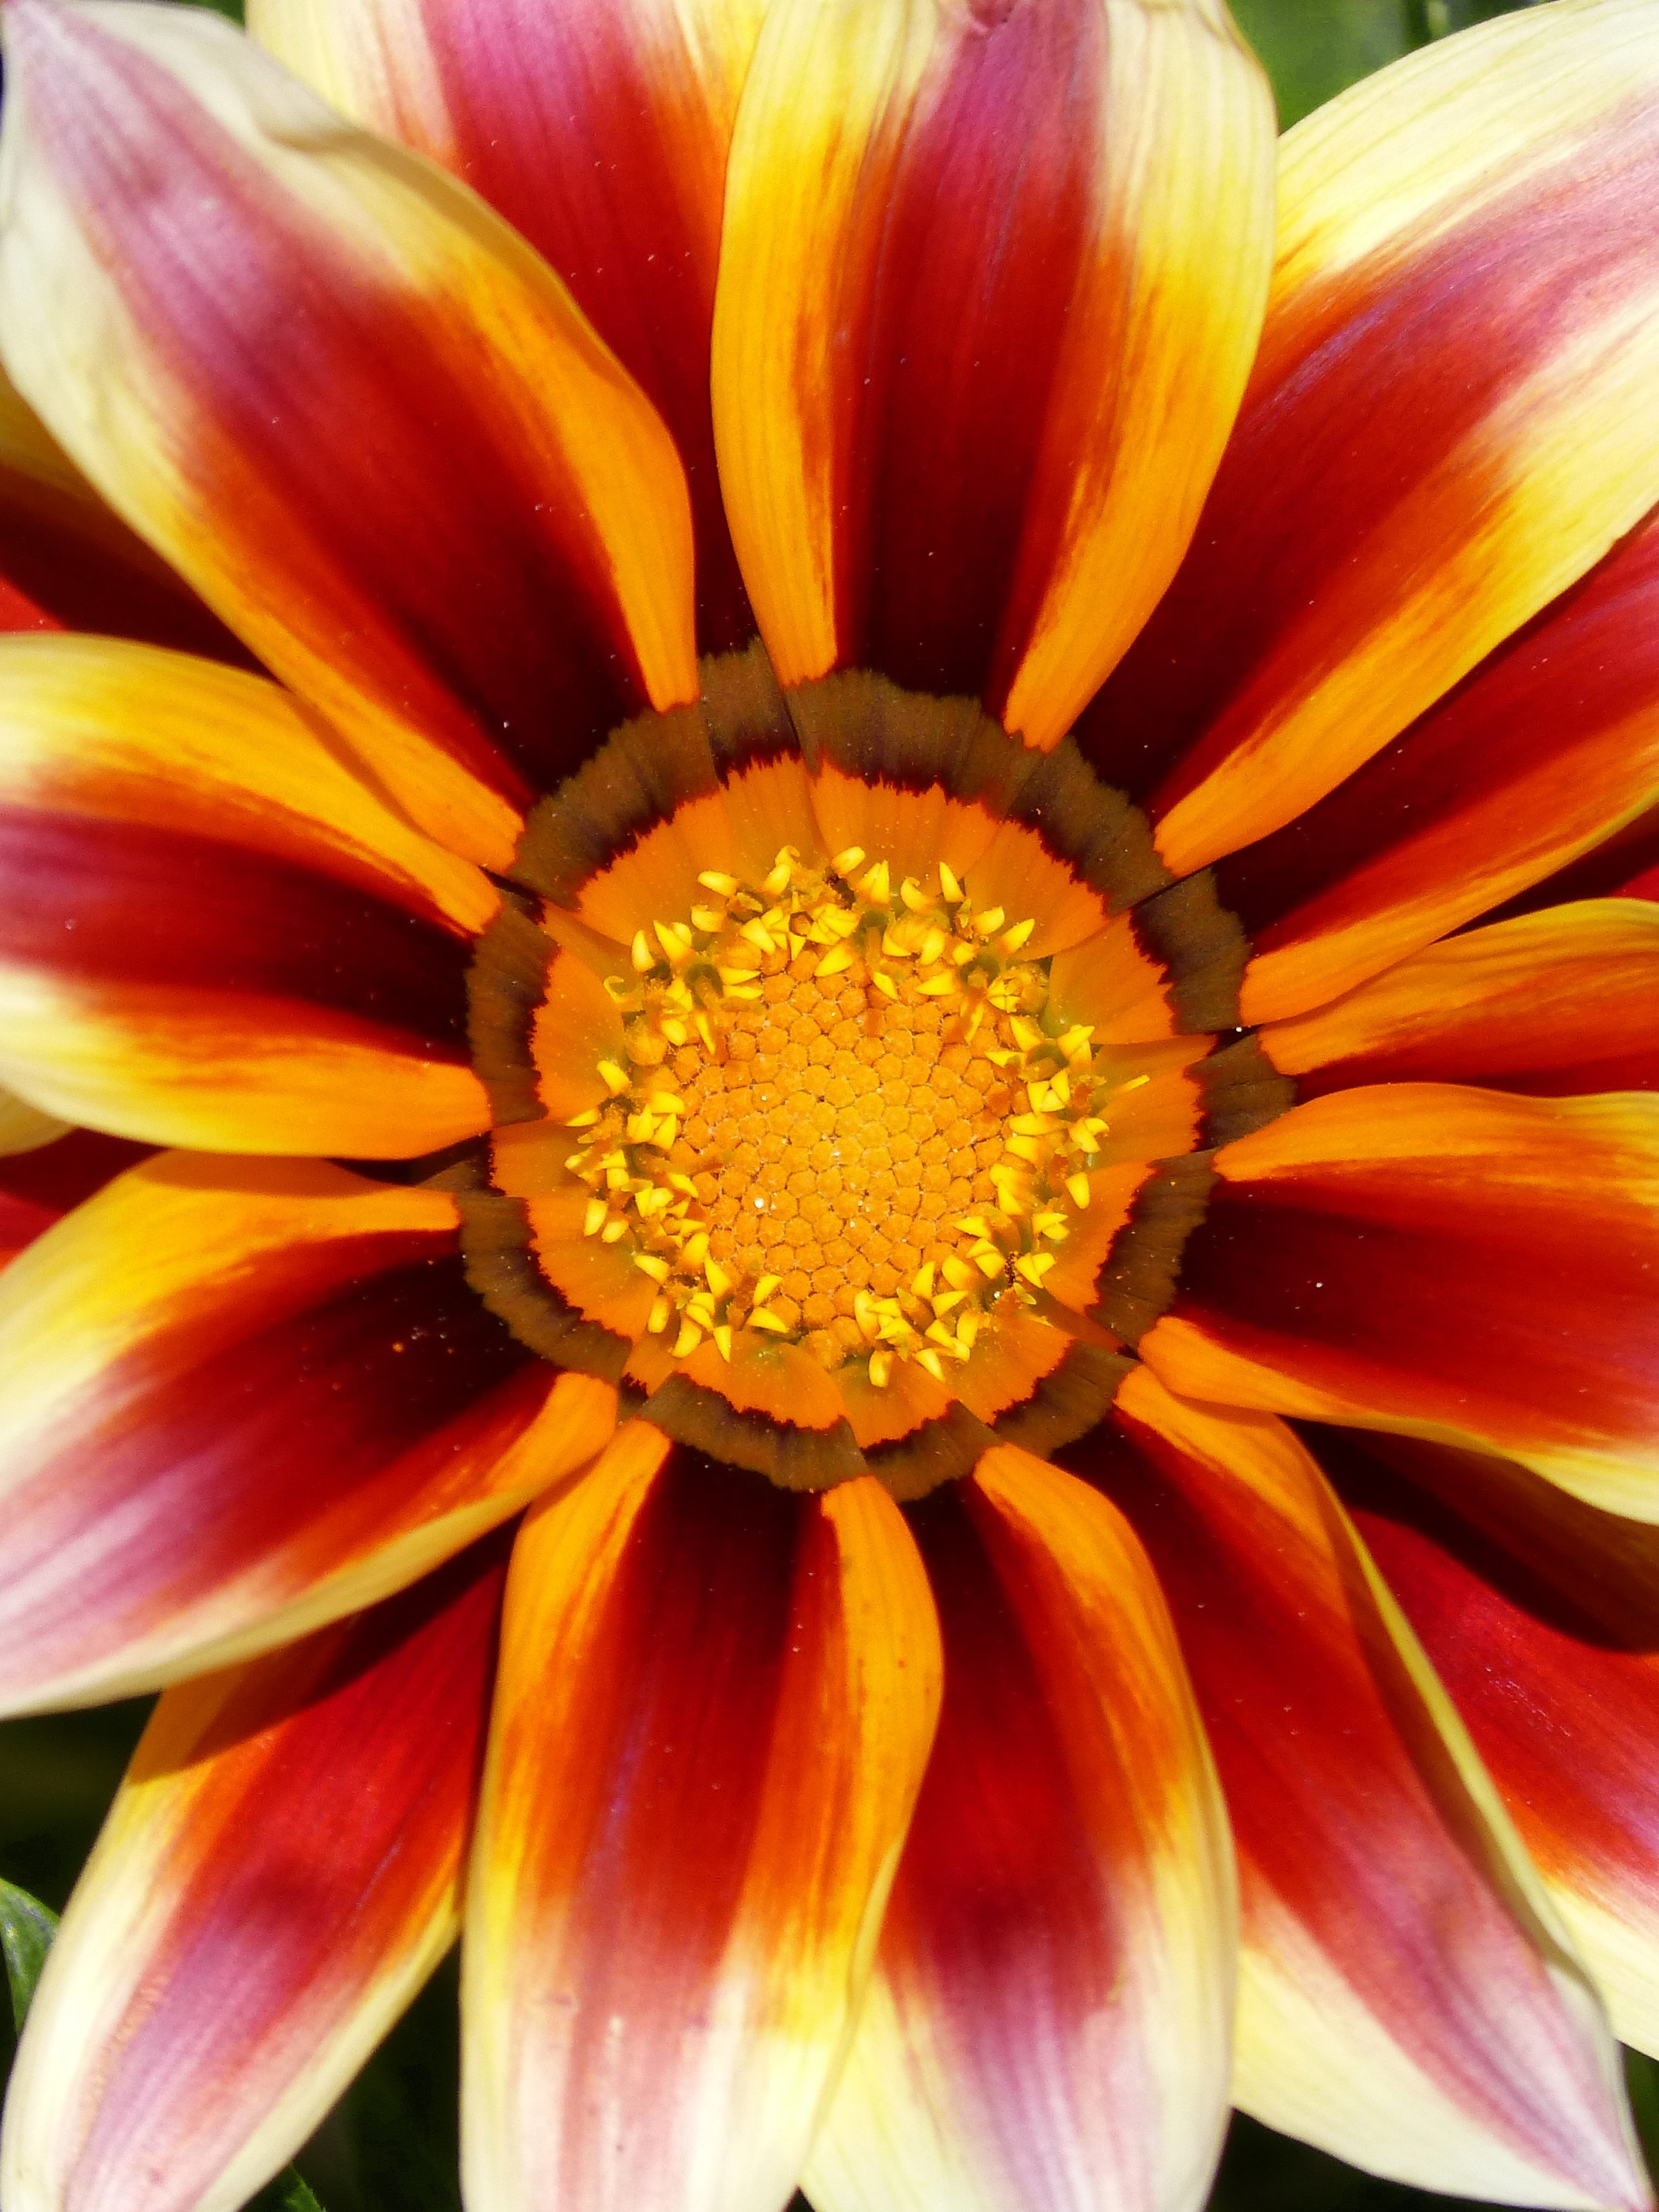
plant, flower, petal, pollen, yellow, flora, close up, colors, background, petals, detail, gerbera, macro photography, flowering plant, daisy family, plant stem, land plant